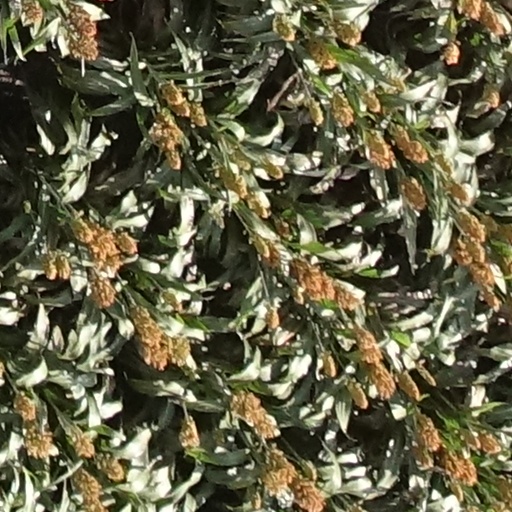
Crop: sorghum